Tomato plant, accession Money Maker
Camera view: horizontal (90 deg, fisheye); turntable rotation: 60 degrees
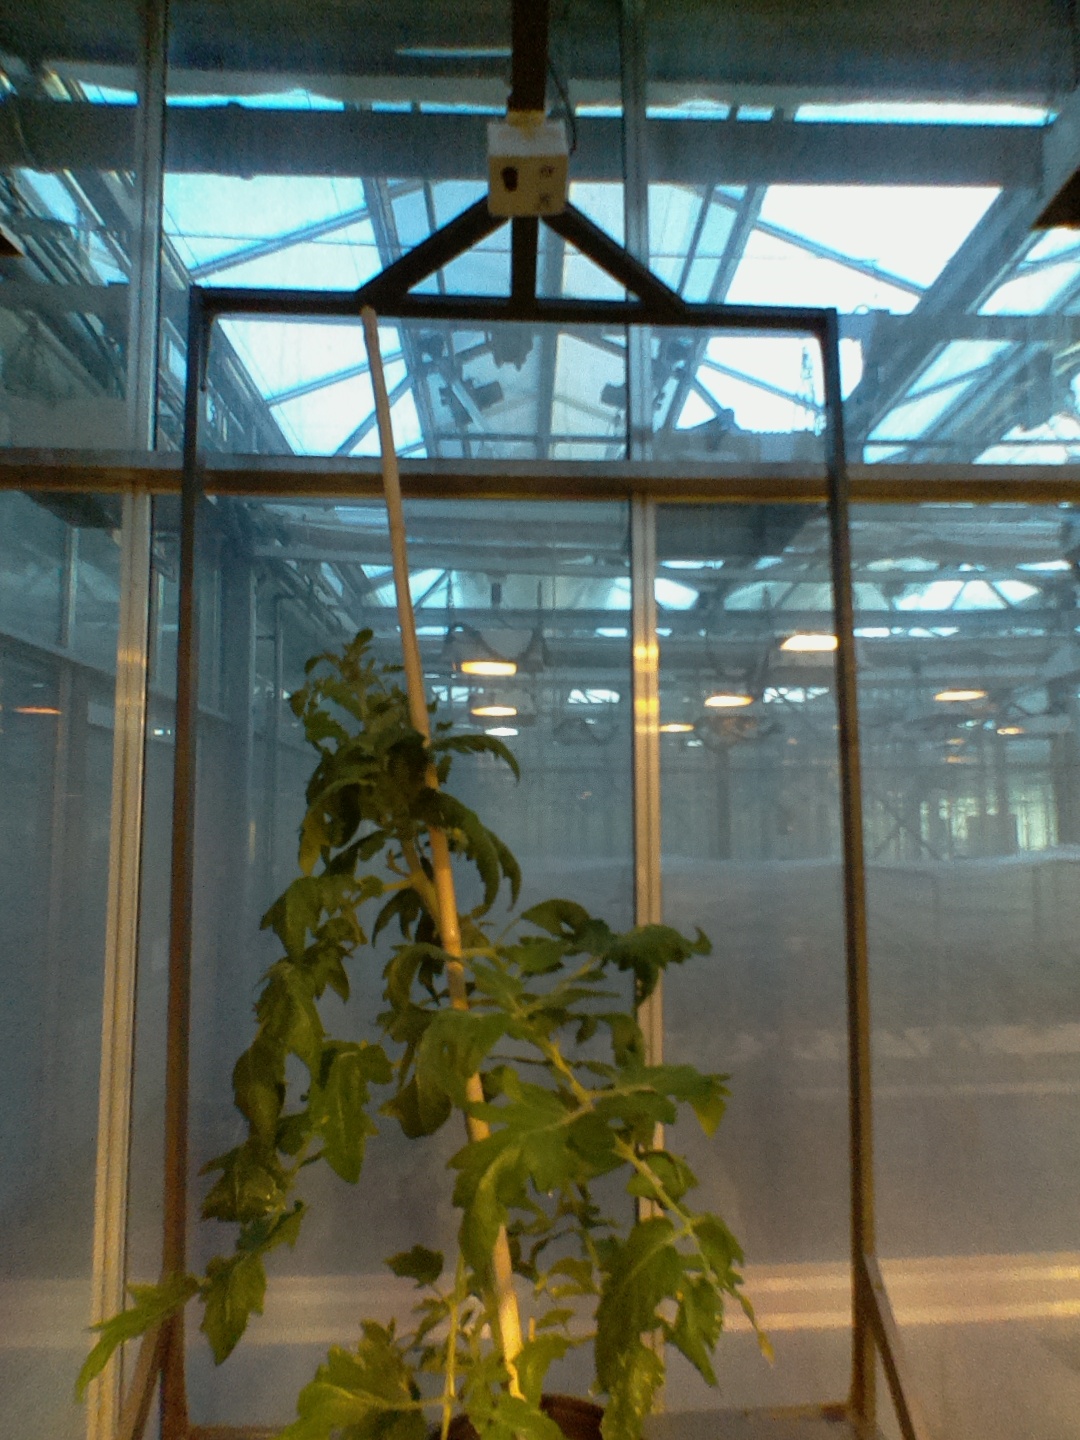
BBCH growth stage 61: 10%-20% of flowers open